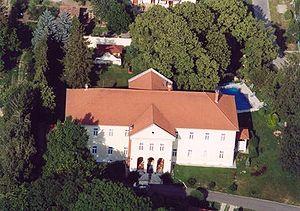
Misefa est un village et une commune du comitat de Zala en Hongrie.